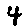
Label: 4